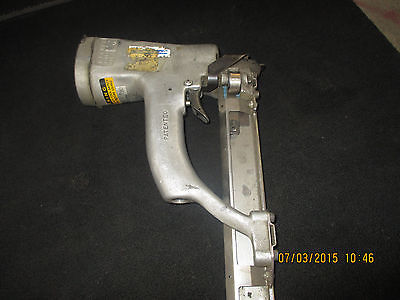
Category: stapler